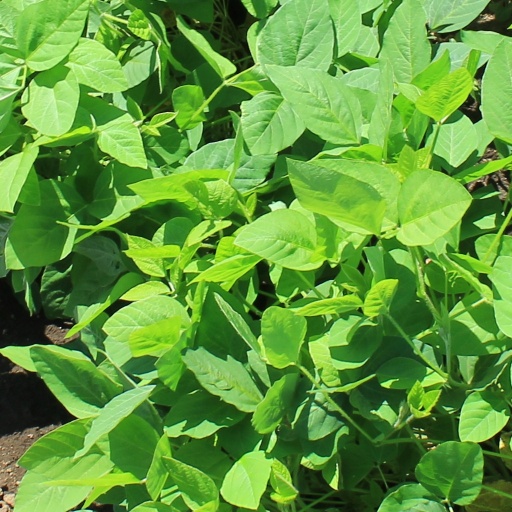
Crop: soybean